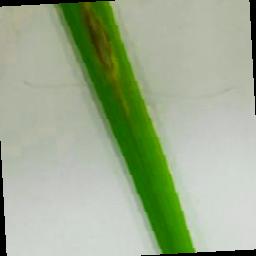
Label: Rice___Leaf_Blast